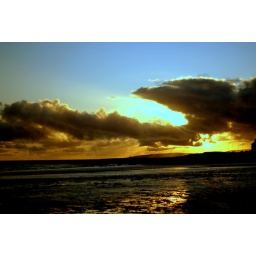
before the red came in was black clouds and bright light.